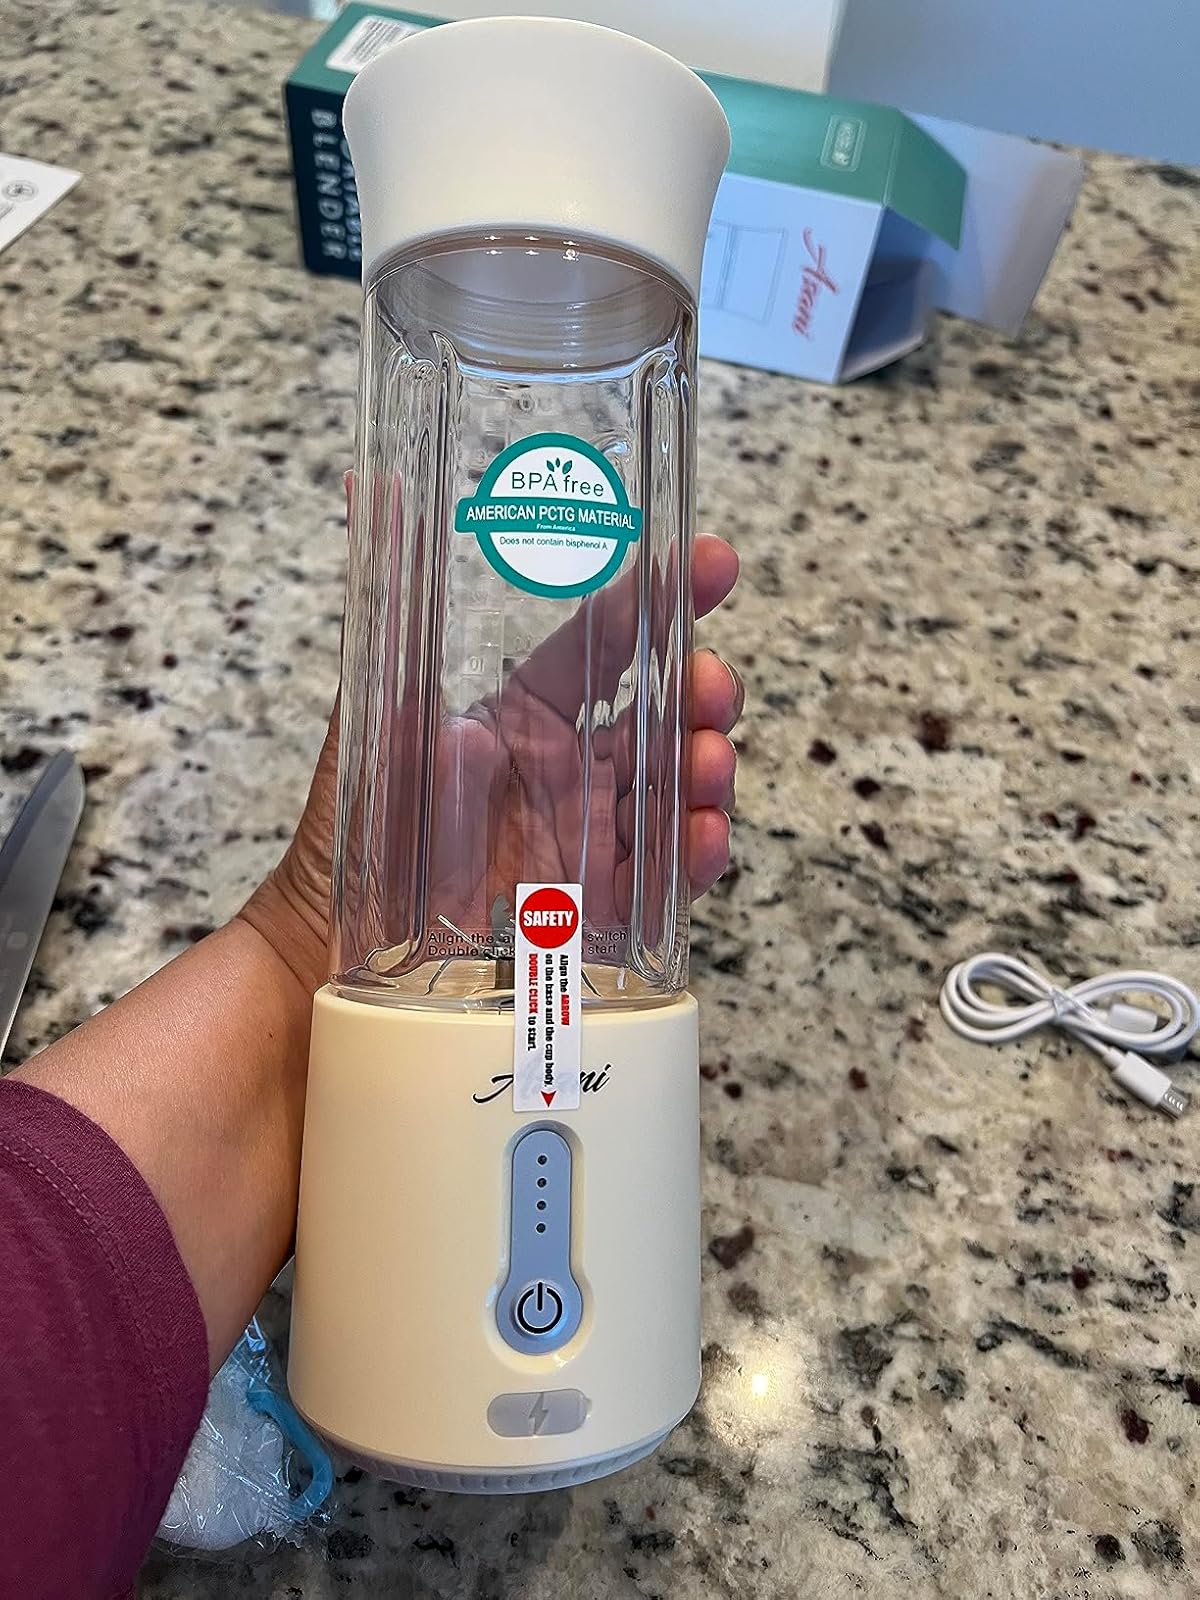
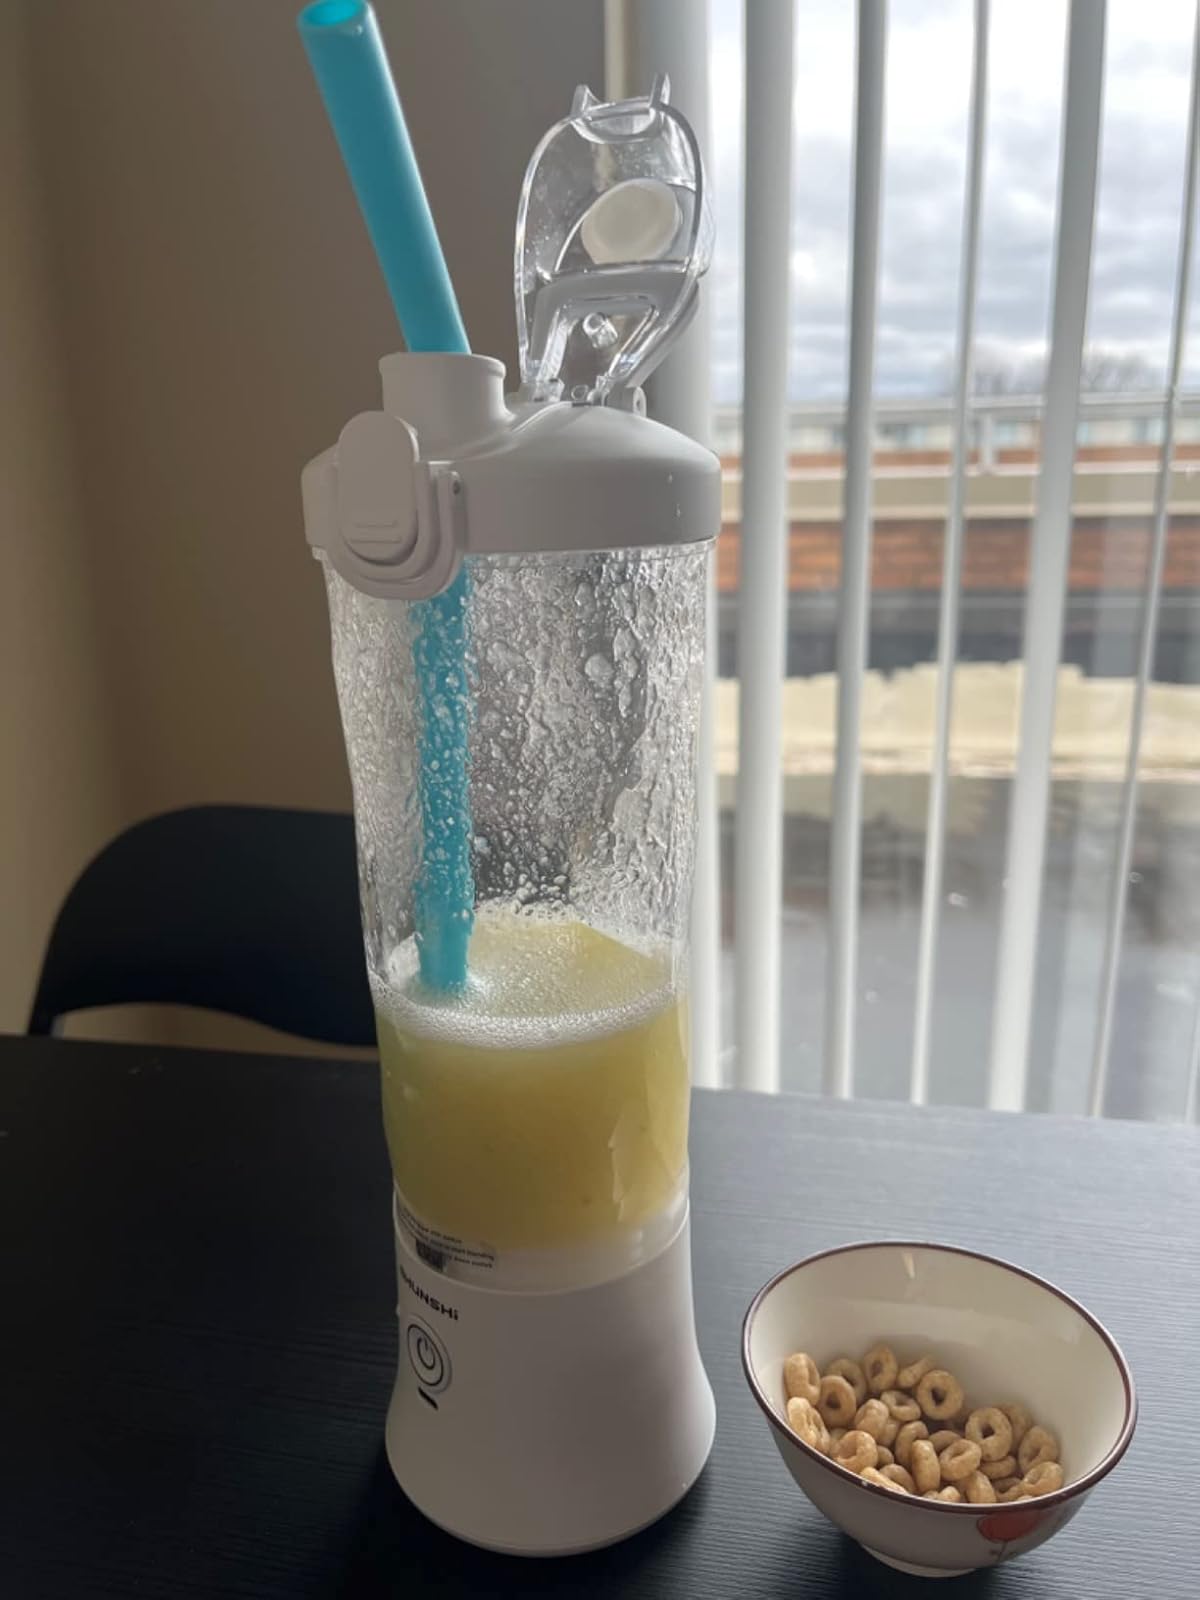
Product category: items_blender
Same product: no